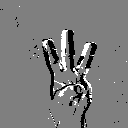
ASL letter: w